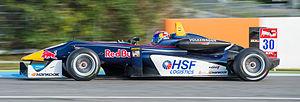
Max Verstappen, né le 30 septembre 1997 à Hasselt, est un pilote automobile belgo-néerlandais courant sous licence néerlandaise. Il est le fils de Jos Verstappen, pilote de Formule 1 de 1994 à 2003. Il fait ses débuts en Formule 1 en 2015 avec l'équipe Scuderia Toro Rosso. Il est, à 17 ans et 166 jours, le plus jeune pilote de l'histoire à prendre le départ d'un Grand Prix, puis le plus jeune pilote de l'histoire à marquer des points en Grand Prix.